Hutchesontown C

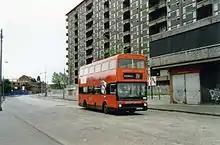
Queen Elizabeth Flats in 1993

The blocks were popularly known as 'Hutchie C' and nicknamed 'The Hanging Gardens of the Gorbals' in reference to the large balconies arranged in groups of four throughout the building. For the first ten years the building was reasonably popular with its inhabitants, particularly in comparison with the conditions they had endured in the dilapidated tenements, although the reality of the 'ship in full sail' was that washing frequently blew away when hung out at such heights, while doors and windows were also subject to wind damage. Tenants and pedestrians also complained of high winds near the base of the buildings (caused by the venturi effect – common when tall buildings are grouped closely together) which were reportedly strong enough to literally "lift you off your feet". However, life in the building proved to be less popular over time because the maintenance required for such a large and complex structure had been underestimated from the beginning. By November 1976, the local MP Frank McElhone, councillors and Scottish Office officials, attended a meeting called by the Laurieston and Hutchesontown Tenants' Associations, which pressed for a solution to the problems of damp and fungus in the buildings, water running down the walls and water beetles lodging in children's clothing. Several tenants had been following a rent strike for a year to get action from Glasgow District Council. The future of the blocks was a major issue in the 1982 by-election in the Glasgow Queen's Park burgh constituency, which covered the site.